European Touring Car Championship

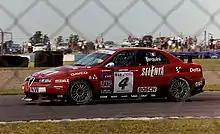
Gabriele Tarquini Alfa Romeo 156 GTA ETCC 2003 Donington

The European Touring Car Challenge, as it was originally known, was created in 1963 by Willy Stenger at the behest of the FIA. Cars competed under FIA Group 2 Improved Touring Car regulations which allowed a variety of touring cars of different sizes and engine displacements to race together, from the small Fiat 600 and Mini to the large Jaguar Mark 2 and Mercedes-Benz 300SE